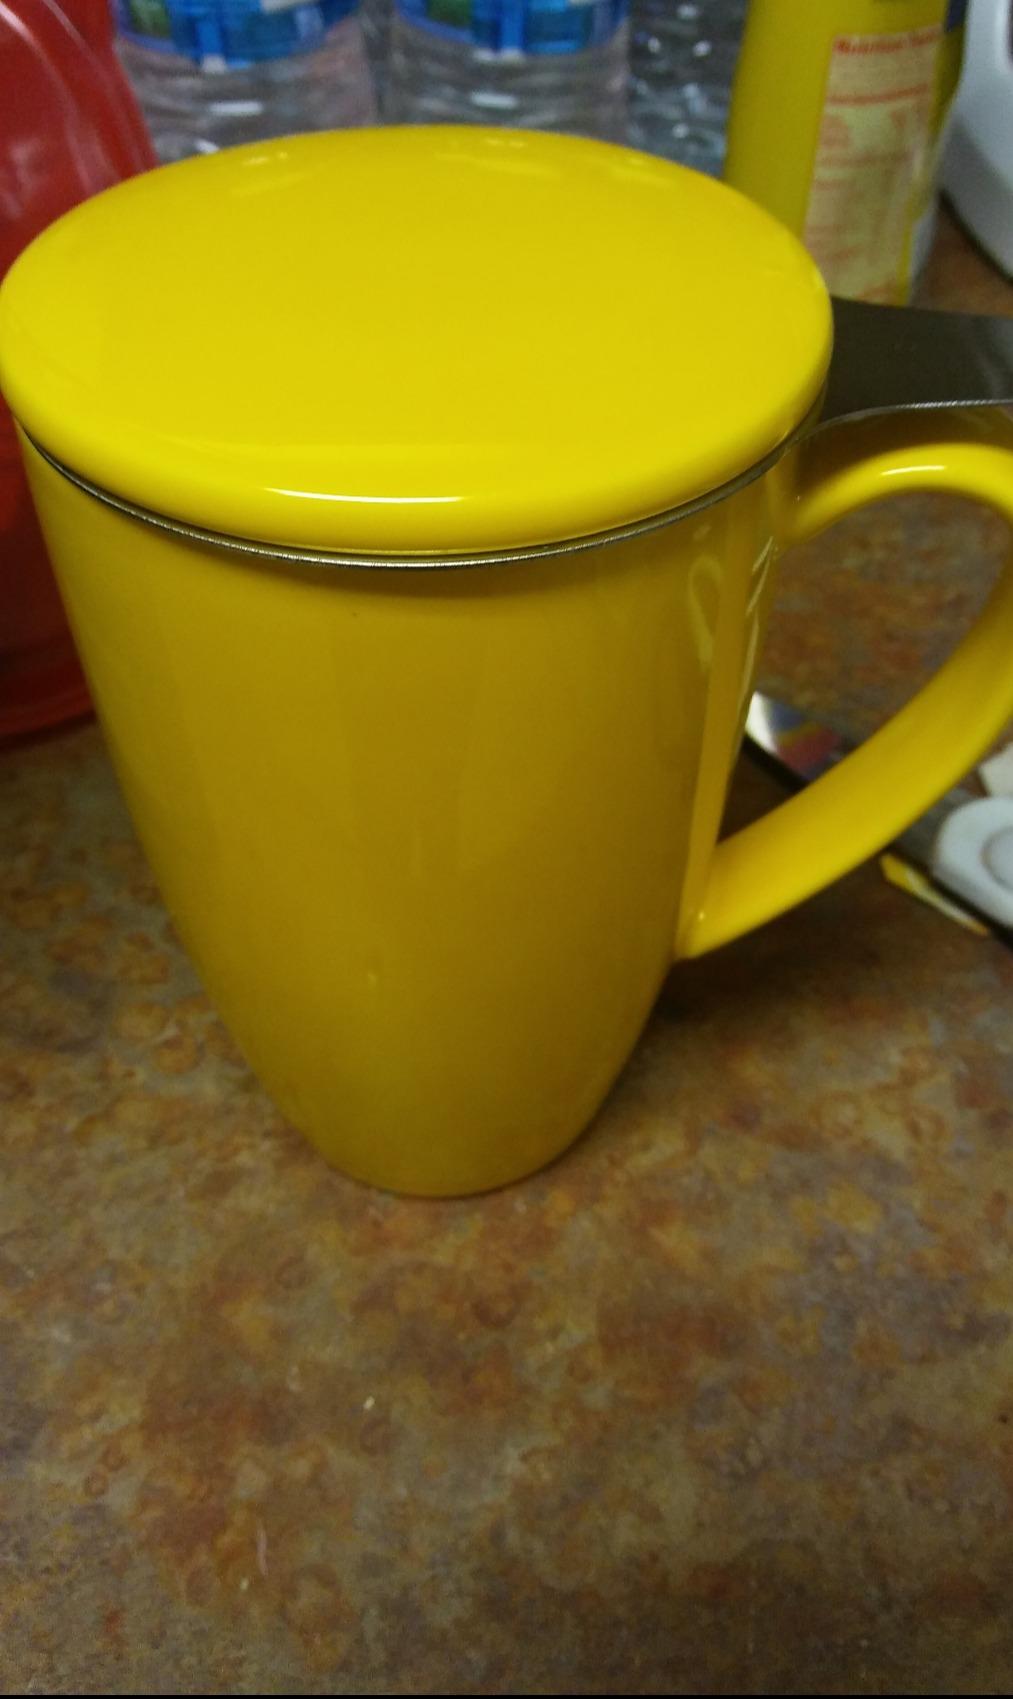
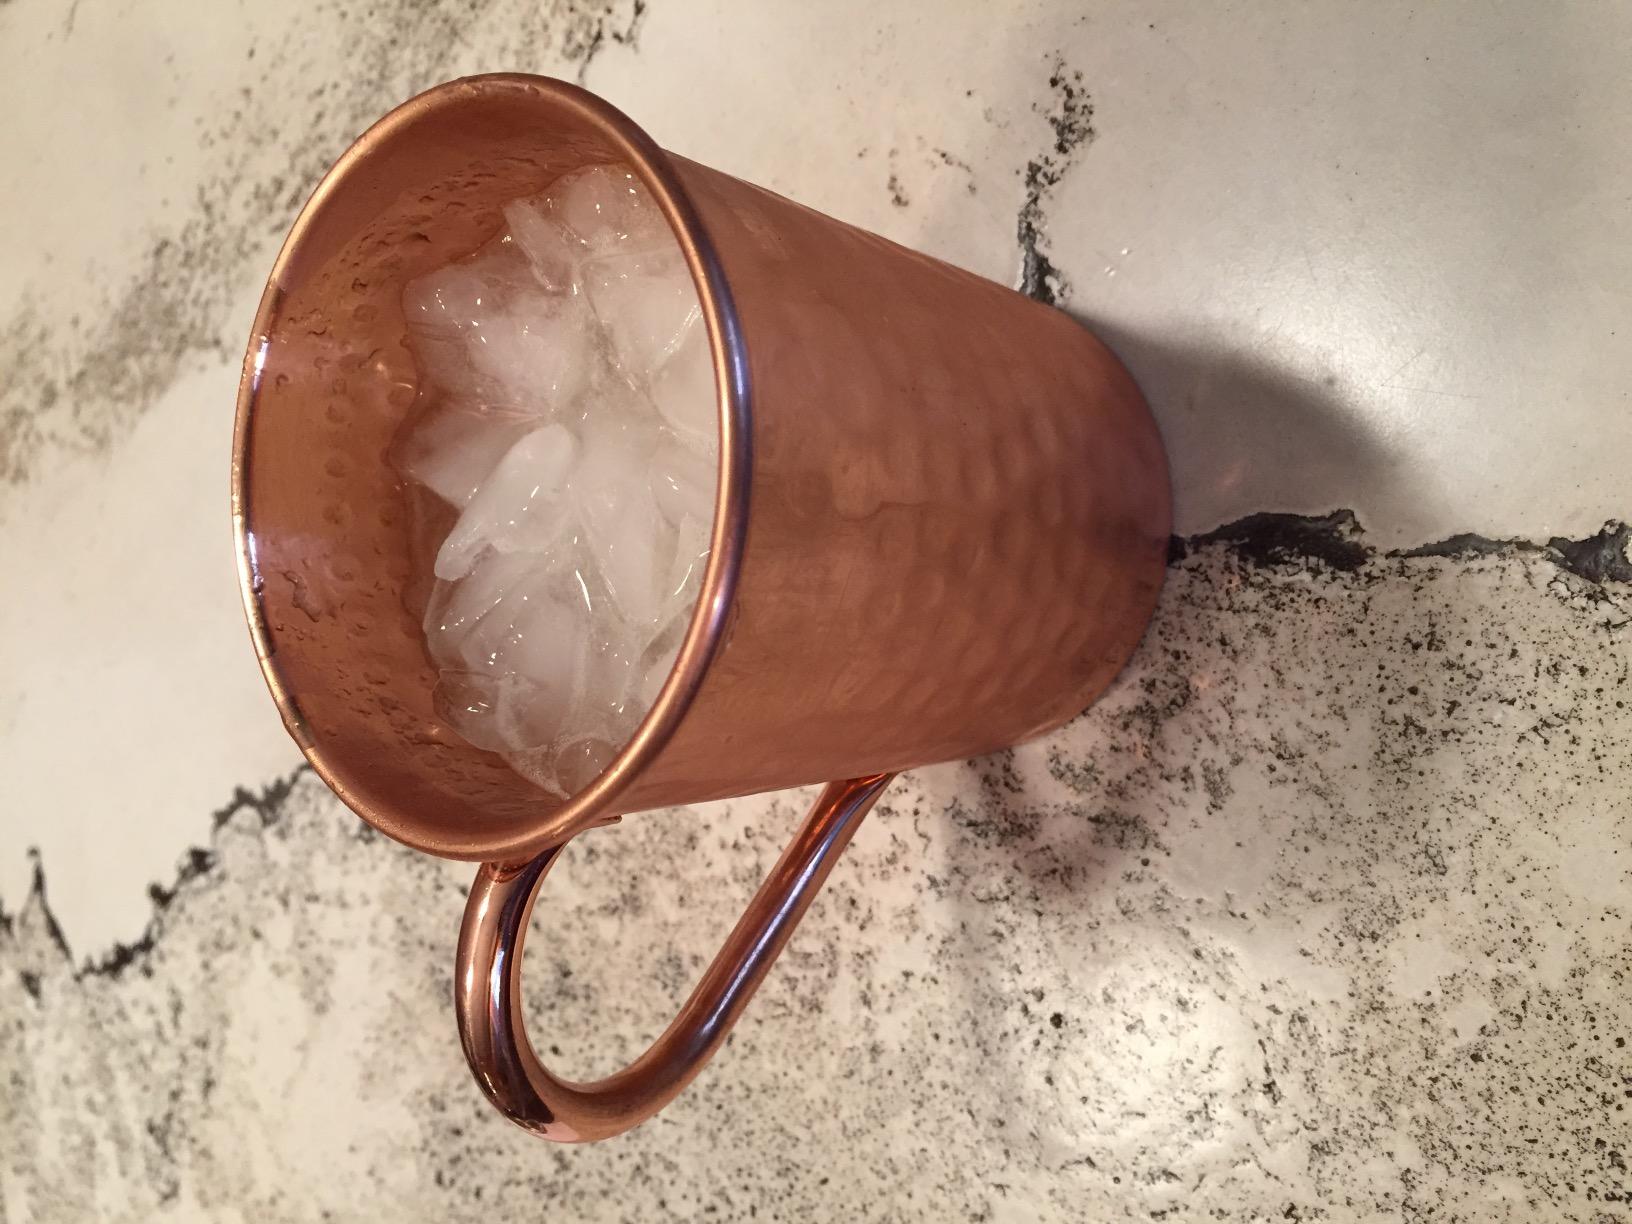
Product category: items_mug
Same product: no